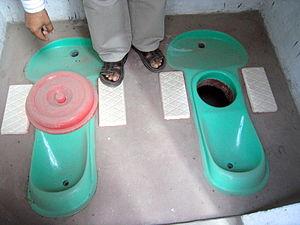
Exemple de deux cuvettes ""ecosan"" dans un complexe de toilettes de Sulabh en Inde."